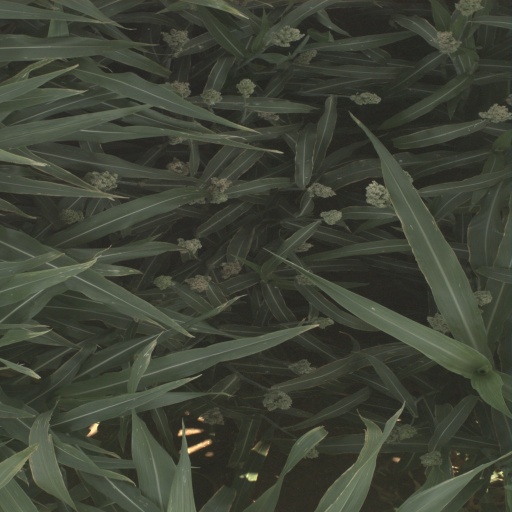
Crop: sorghum